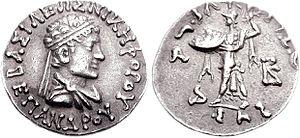
Apollodote Iᵉʳ Sôter, est un roi indo-grec qui régna sur les territoires gréco-bactriens dans la seconde moitié du IIᵉ siècle av. J.-C., probablement entre 186 ou 185 jusqu'à environ 175 av. J.-C. Il meurt vers 163-162 av. J.-C.
Agathoclès de Bactriane ou Agathoclès Dikaios était un souverain gréco-bactrien/ indo-grec qui régna entre 190 et 180 av. J.-C. Ce roi se caractérise à la fois par une production monétaire très indianisante, avec le seul cas d'illustration de divinités hindoues dans le monnayage des grecs en Inde, mais aussi un monnayage au contraire très tradionnaliste honorant ses ancêtres dynastiques. Selon Widemann, il est possible que cette deuxième série de monnaies purement grecques aient constitué une réaction à la trop grande ouverture vers l'Inde de la deuxième série, peut-être sous l'effet de la pression d'un certain nationalisme greco-bactrien. Après Agathoclès, les divinités hindoues disparaissent pour toujours du monnayage grec, ainsi que le Brahmi, au bénéfice du Kharoshthi, un script du nord-ouest de l'Inde d'origine araméenne, ancienne langue officielle de l'Empire achéménide, jugée peut-être plus acceptable et plus "occidentale" que le Brahmi.
L'expression royaumes indo-grecs correspond à une situation politique complexe sur un ensemble de territoires hellénistiques aux frontières imprécises et mobiles, qui correspondent actuellement en partie à l'Afghanistan, au nord du Pakistan et au nord-ouest de l'Inde. Ces royaumes dépendaient du royaume gréco-bactrien qui s'étendait au Nord de l'Afghanistan et dans le Sud de l'Ouzbékistan et du Tadjikistan actuels. Il s'agit des territoires indiens conquis par Alexandre le Grand, perdus presque totalement par Séleucos au profit du nouvel empire Maurya de Chandragupta Maurya en -304 et reconquis par les Gréco-Bactriens entre la fin du siège de Bactres en -206 et la mort d'Euthydème vers -200, à la faveur de la dislocation de l'empire Maurya et du retour de l'armée du roi séleucide Antiochos III vers l'ouest.